Ljutomer Trotter

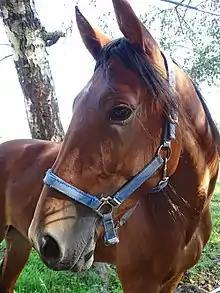
Head profile

The Ljutomer Trotter is a middle-sized warmblood (stallions around 155–165 cm and mares approximately 150–165 cm in height) of proportionate figure. Its thin head is of middle size, while a well muscled neck is medium to long. In general, a horse's trunk is long, wide and deep, withers are well pronounced, medium-sized back is flexible, long croup is wide and well muscled, while shoulders are long. A wide set of coat colours are present (expect for gray), but there are mainly bay animals. Breeders prefer horses with minimum or no depigmented (white) markings. Animals mature quite early and are (as numerous other warmbloods) of lively and benevolent character.